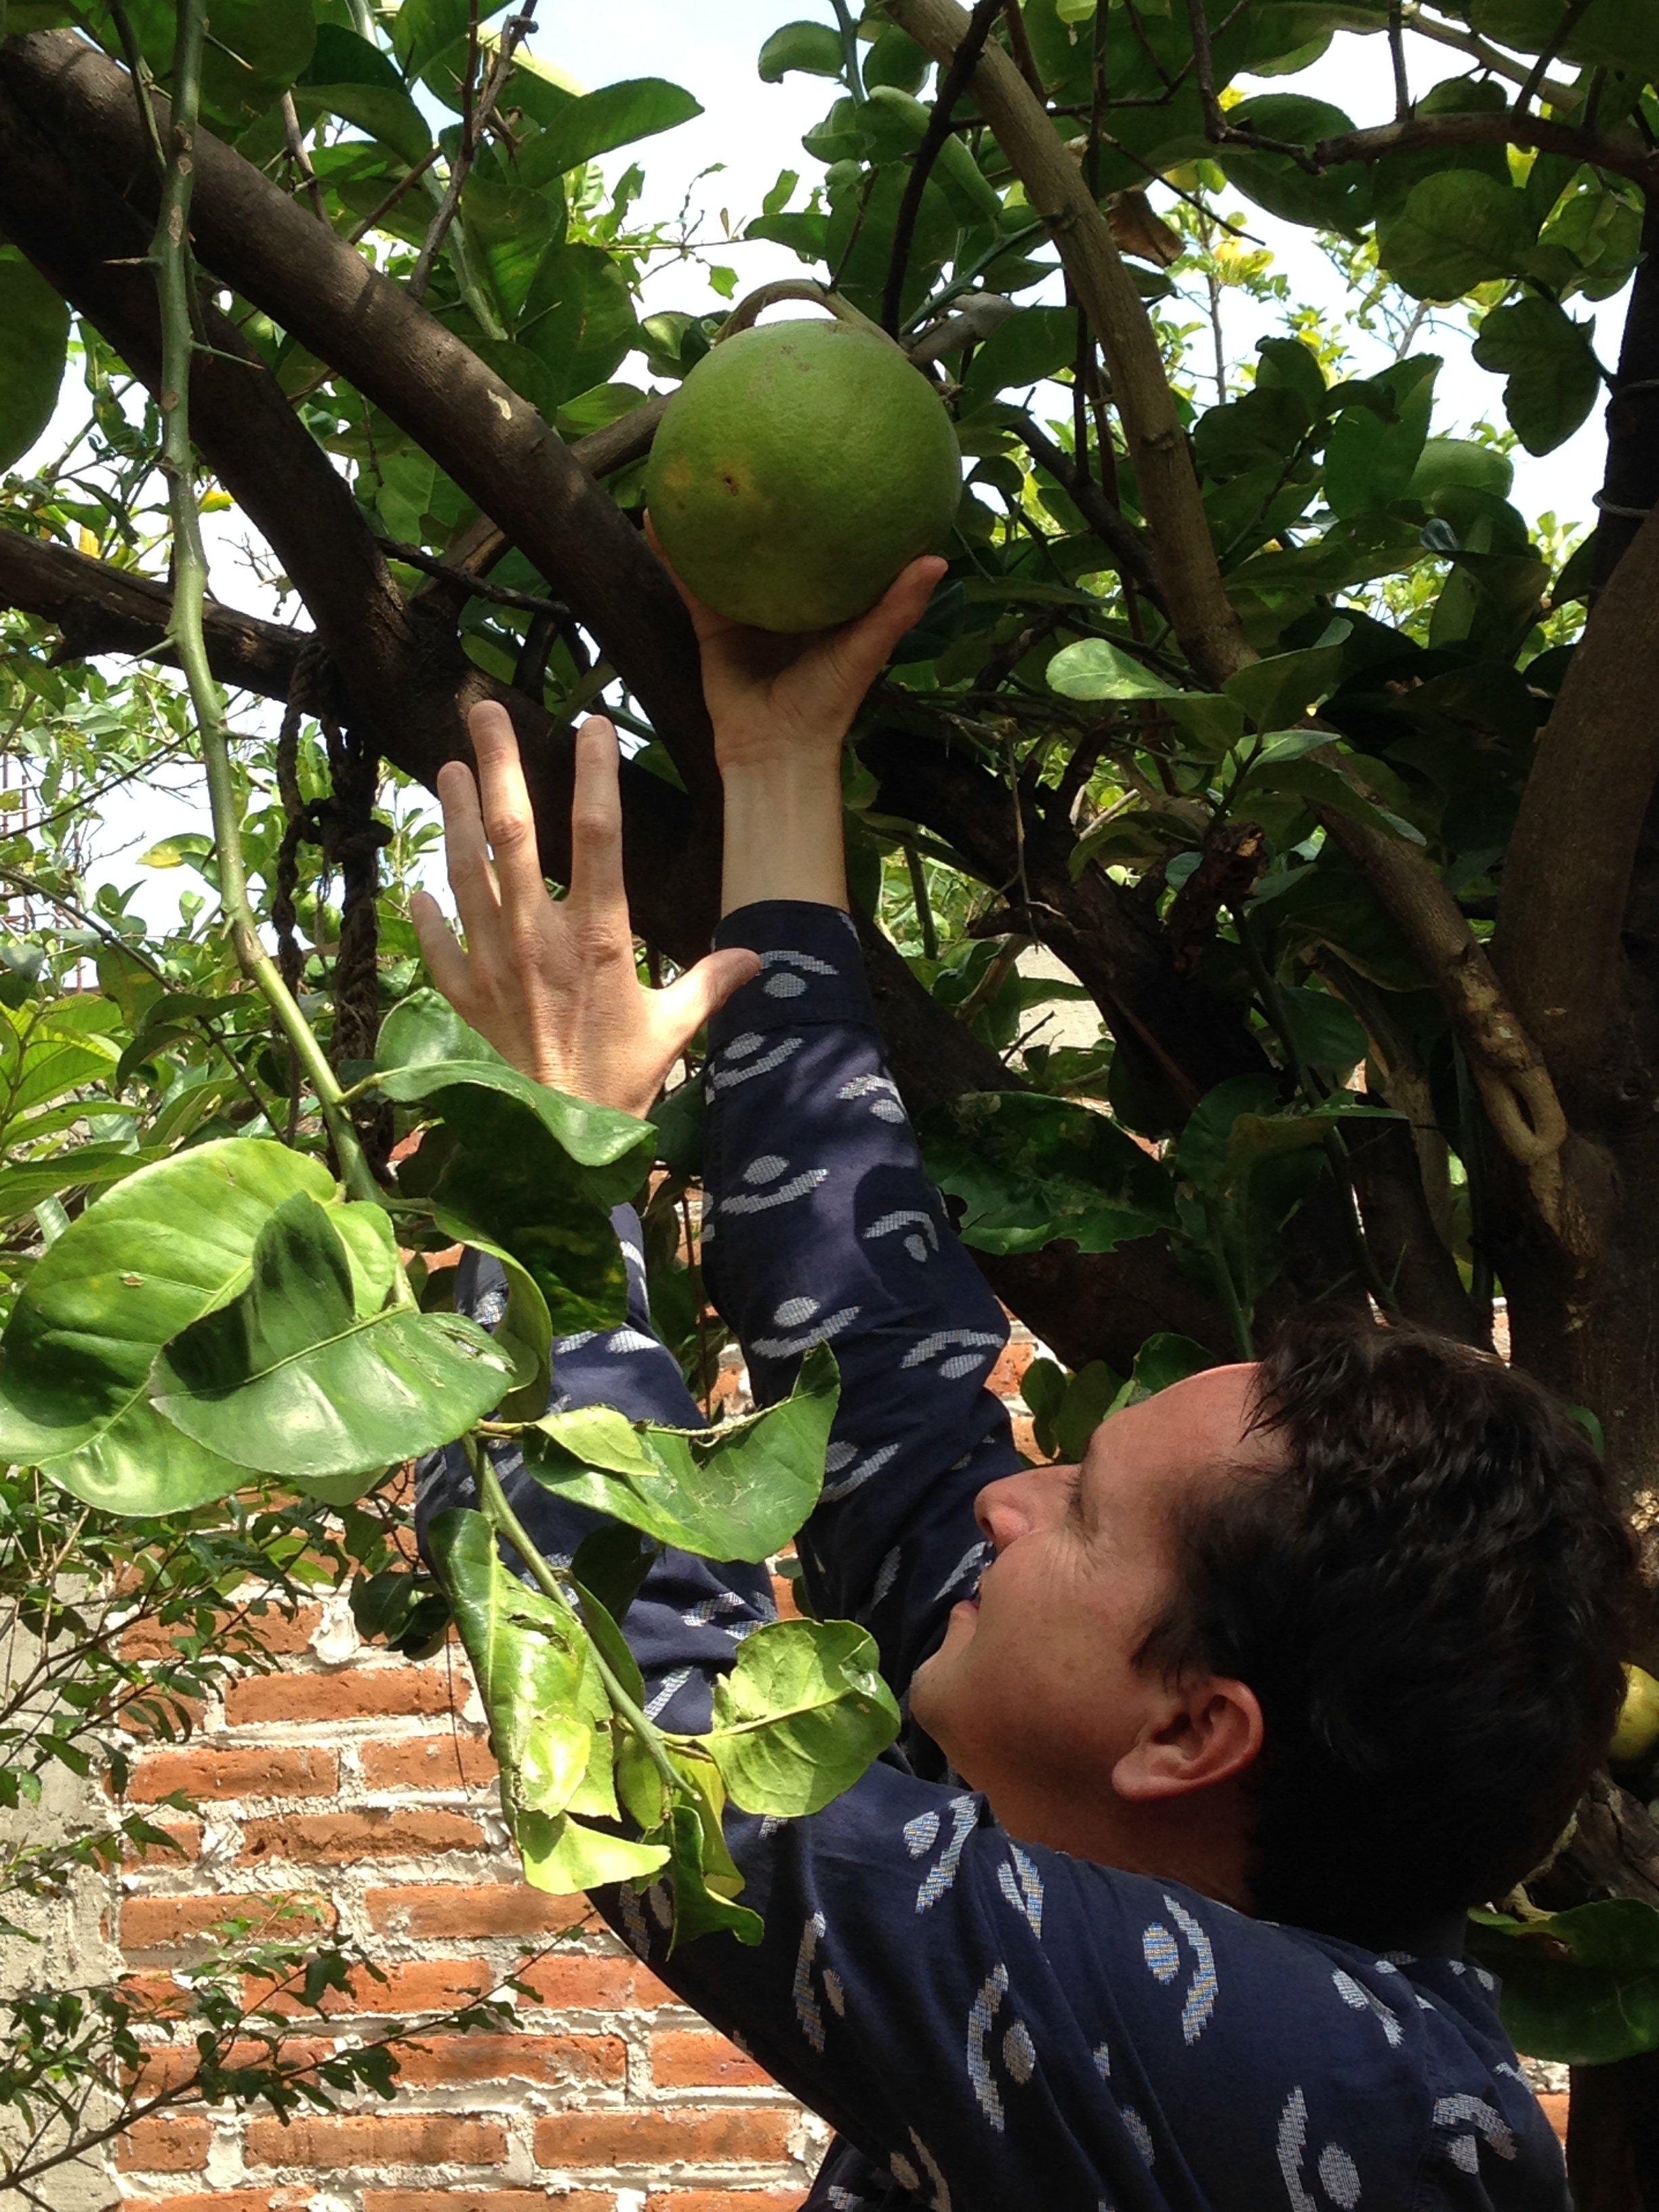
man, tree, plant, fruit, flower, food, green, jungle, produce, botany, garden, juicy, flora, lime, flowering plant, land plant